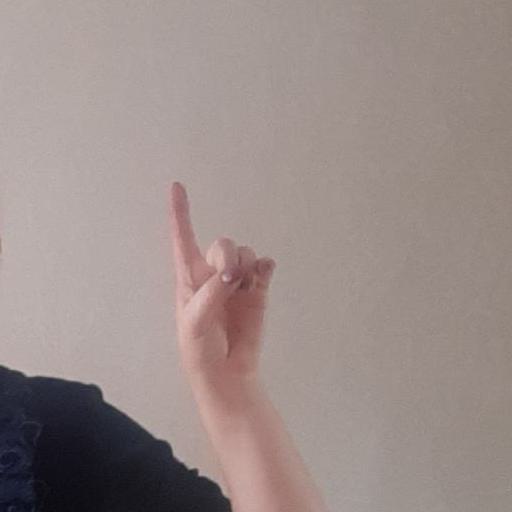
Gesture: one